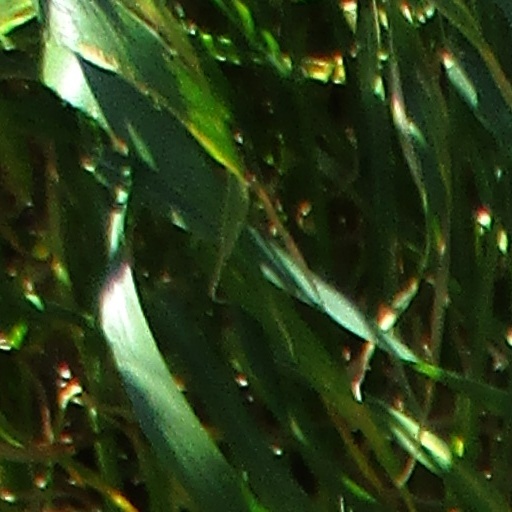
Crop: wheat